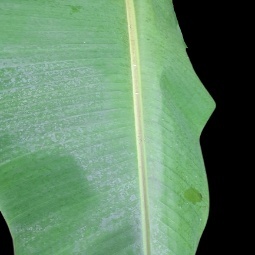
Label: Healthy